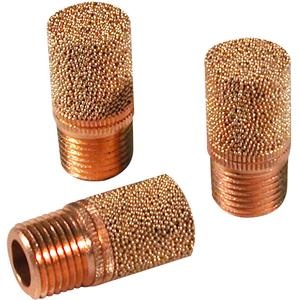
SMC AN120-M3, AN (BC Sintered), Silencer, General Purpose, Metric
Series AN silencers offer various styles and low backpressure in a compact, easy mounting design. The high noise reduction style provides over 35dB(A) noise reduction and the case is UL94-V0 grade, flame resistant material. Series AN is available with R(PT) or NPT threads., Size: 20 (Exhaust Port Size: M3
Brand: SMC
Category: Cameras & Optics > Camera & Optic Accessories > Camera Parts & Accessories > Camera Silencers & Sound Blimps